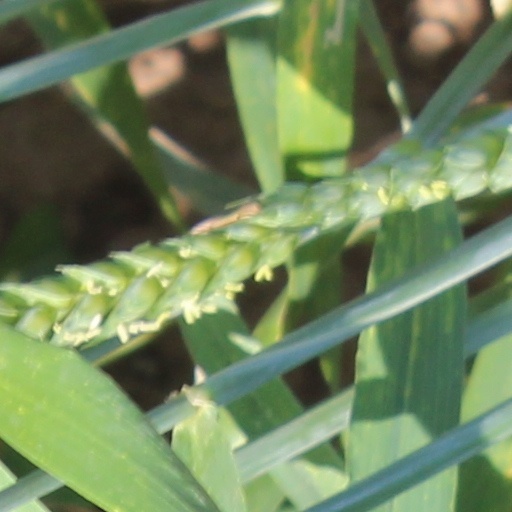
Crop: wheat